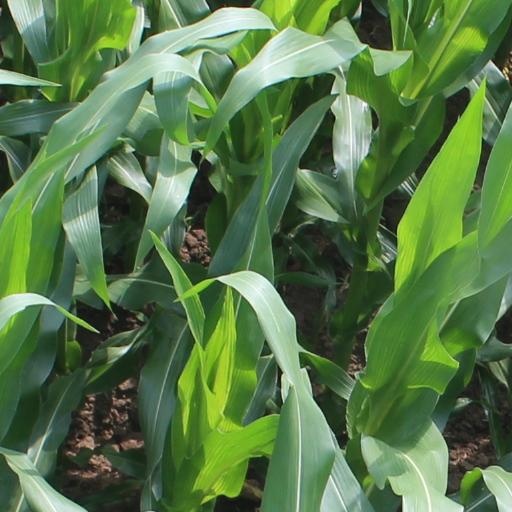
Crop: maize; corn